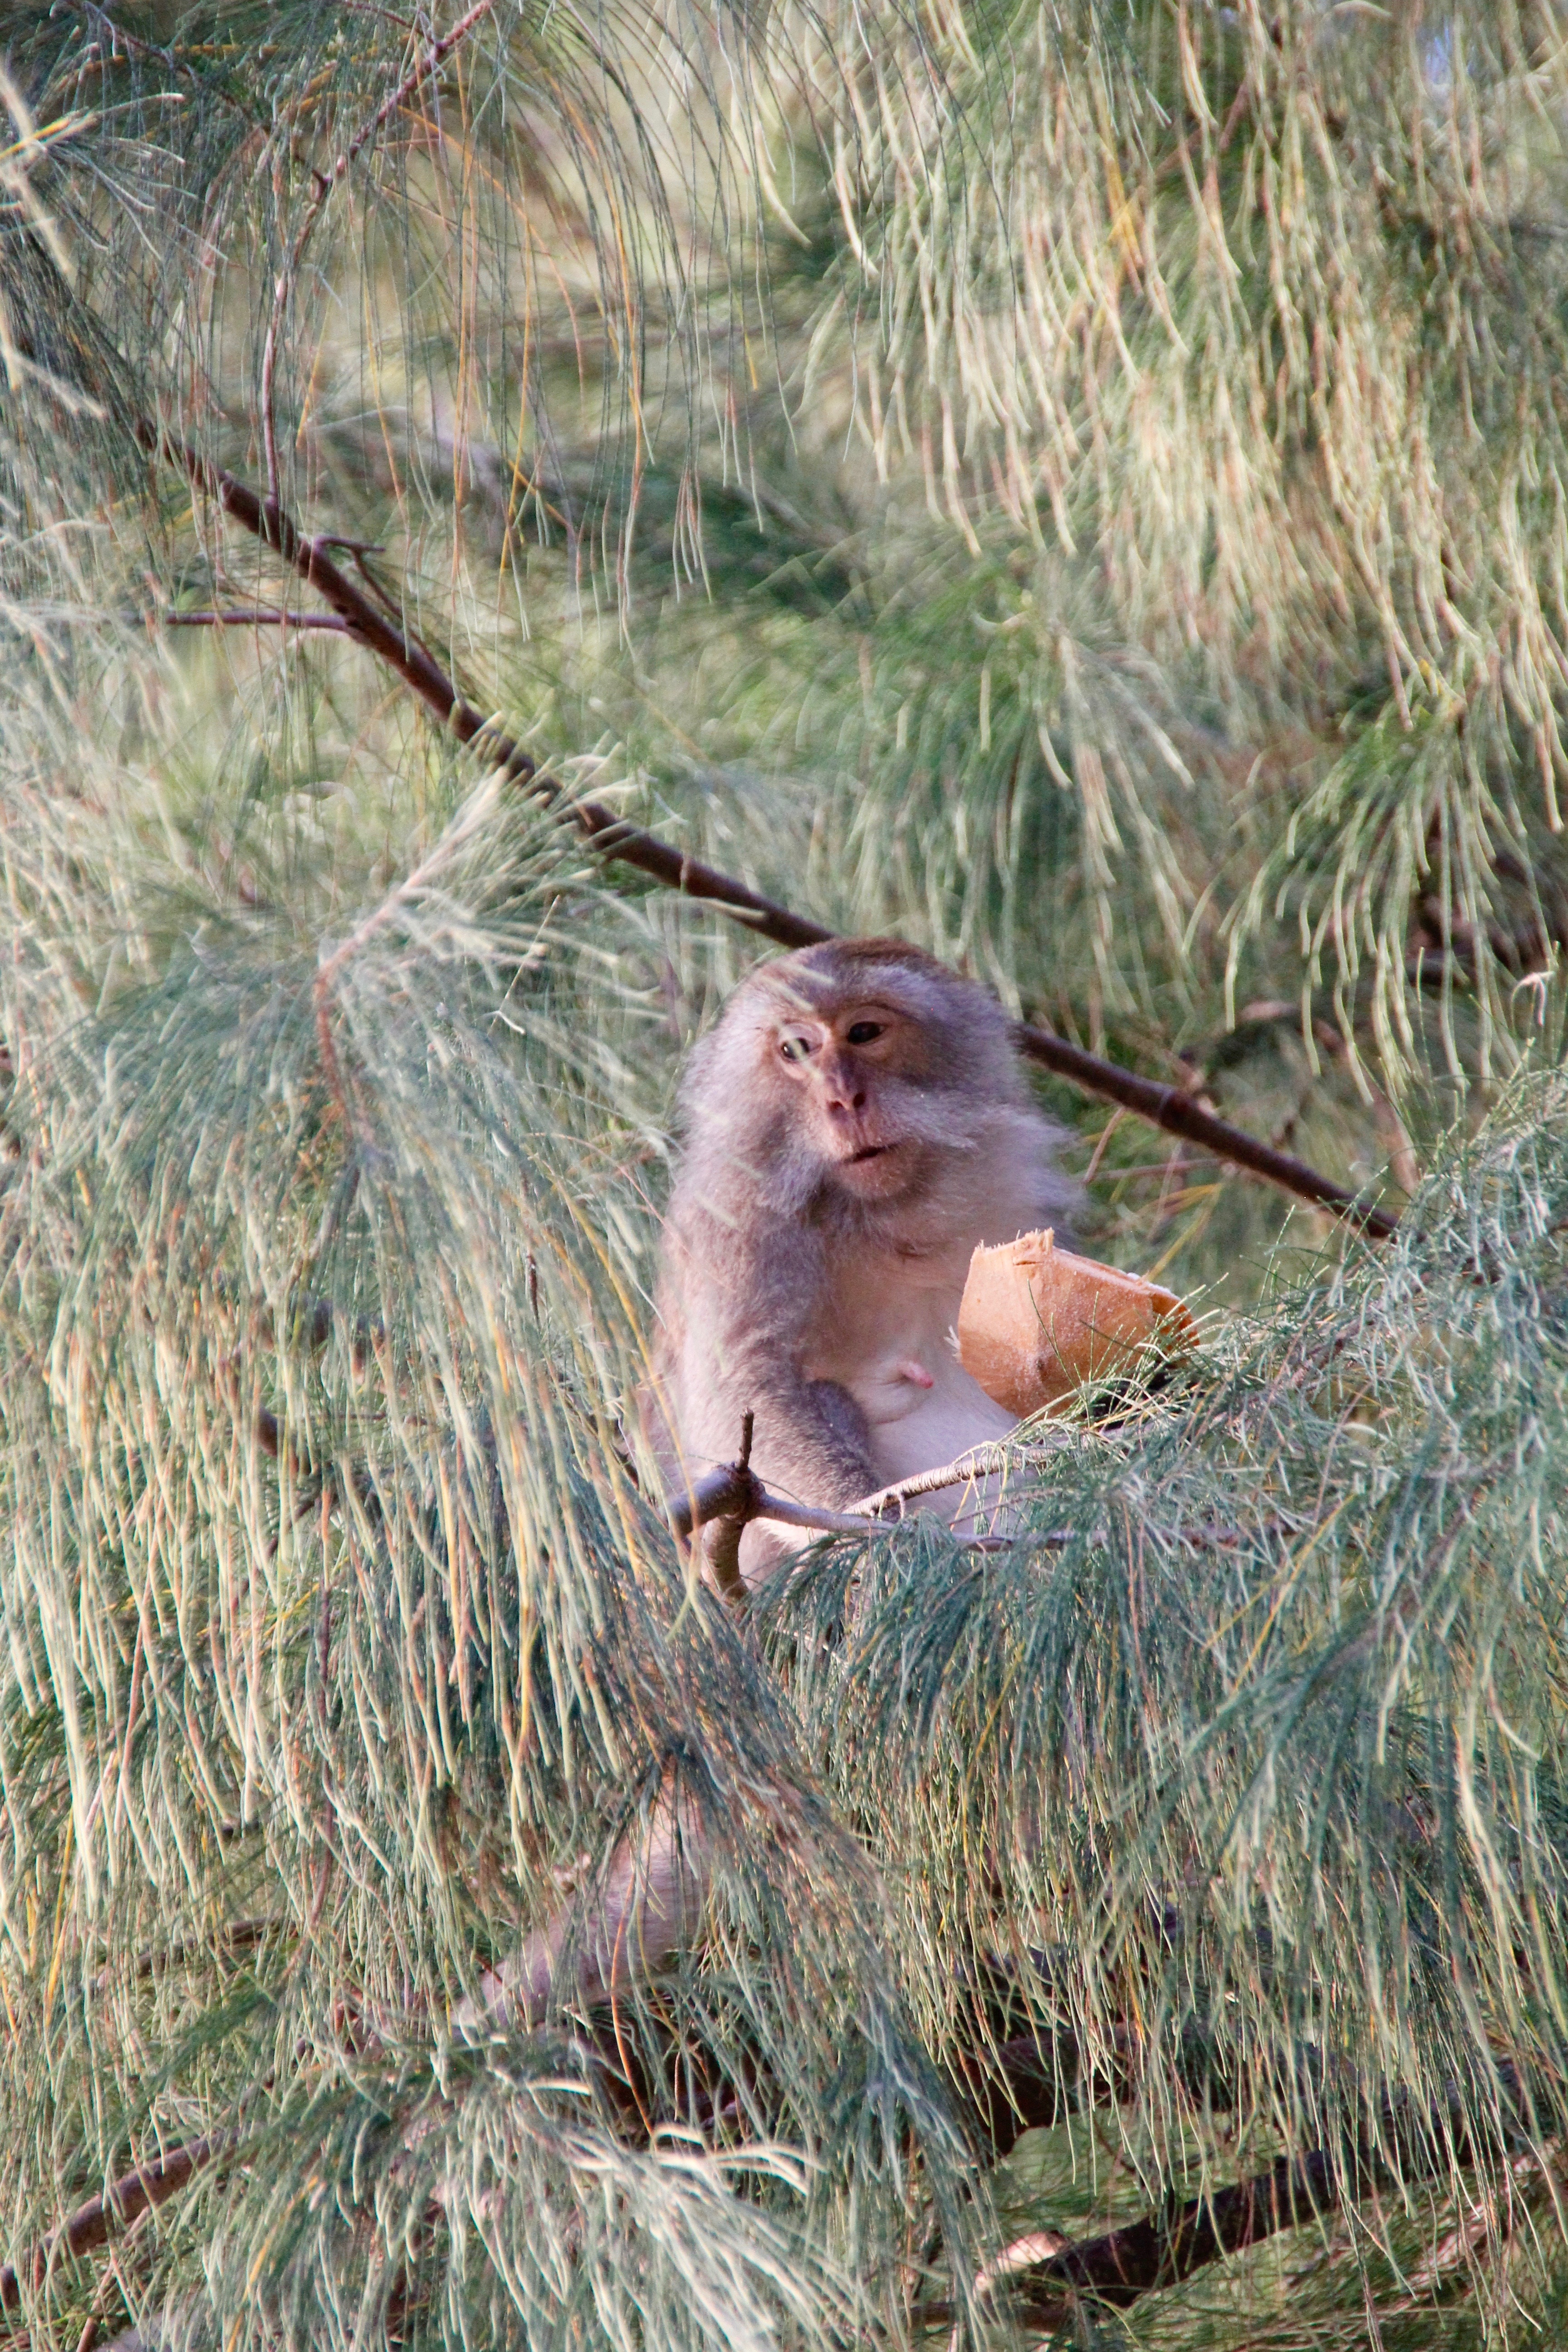
tree, branch, wildlife, mammal, asia, monkey, fauna, primate, thailand, vertebrate, makake, jungel